Trachypepla minuta

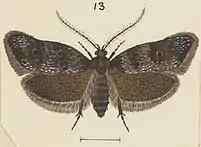

This species is distinguishable from other species in the genus as it is smaller in size as well as darker in appearance.